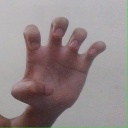
अक्षर: झ